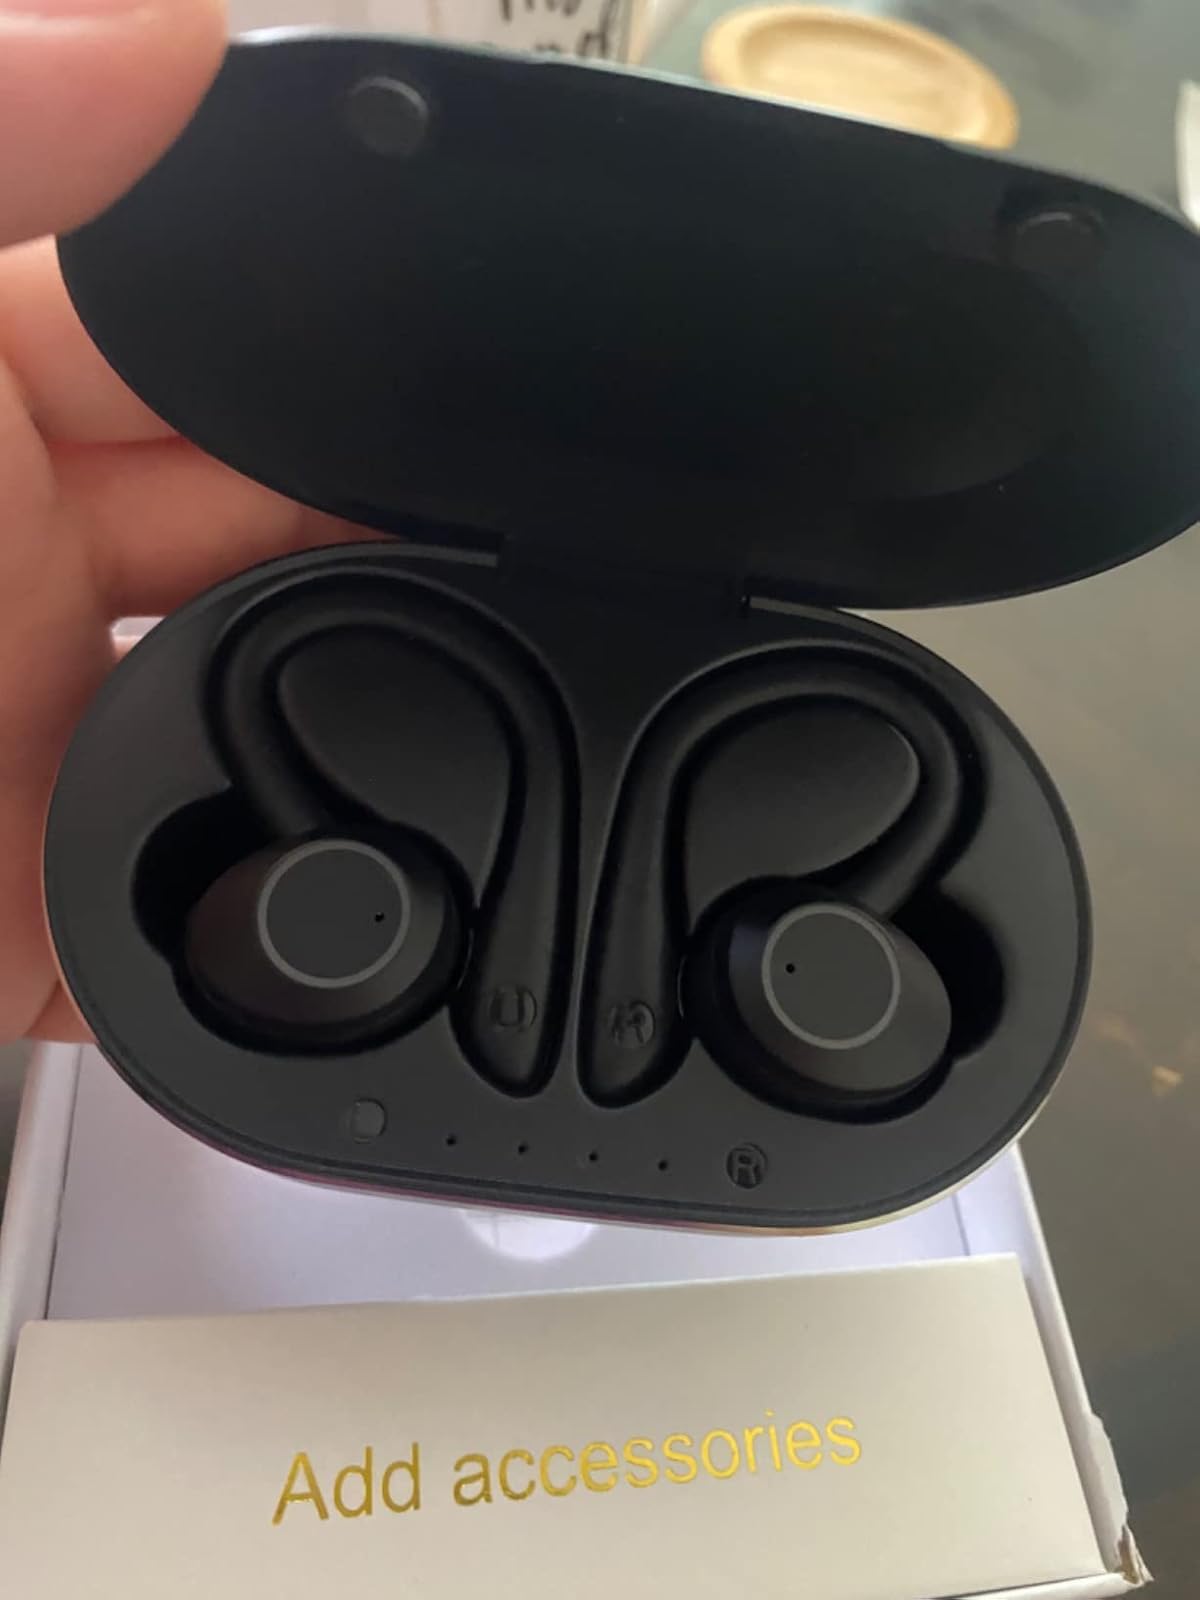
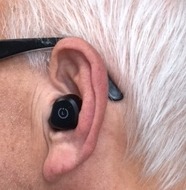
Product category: earbuds
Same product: no